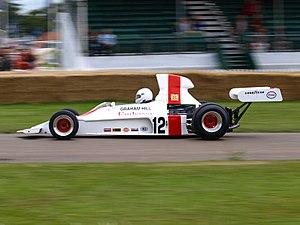
Embassy-Hill est une ancienne écurie de Formule 1, qui a participé au championnat du monde entre 1973 et 1975. L'équipe a disputé 38 GP et inscrit un total de 4 points. Le meilleur résultat en course de l'écurie est une 5ᵉ place obtenue par Alan Jones au GP d'Allemagne au Nürburgring 1975.
Shadow Racing Cars est une écurie automobile de CanAm et de Formule 1 fondée par Don Nichols et installée à l’origine aux États-Unis, bien que les activités de Formule 1 aient été développées en Grande-Bretagne. Shadow a participé au championnat du monde de Formule 1 de 1973 à 1980. En 104 Grands Prix, l'écurie a marqué un total de 67,5 points, signé trois pole positions et remporté une victoire grâce à Alan Jones au Grand Prix automobile d'Autriche 1977.